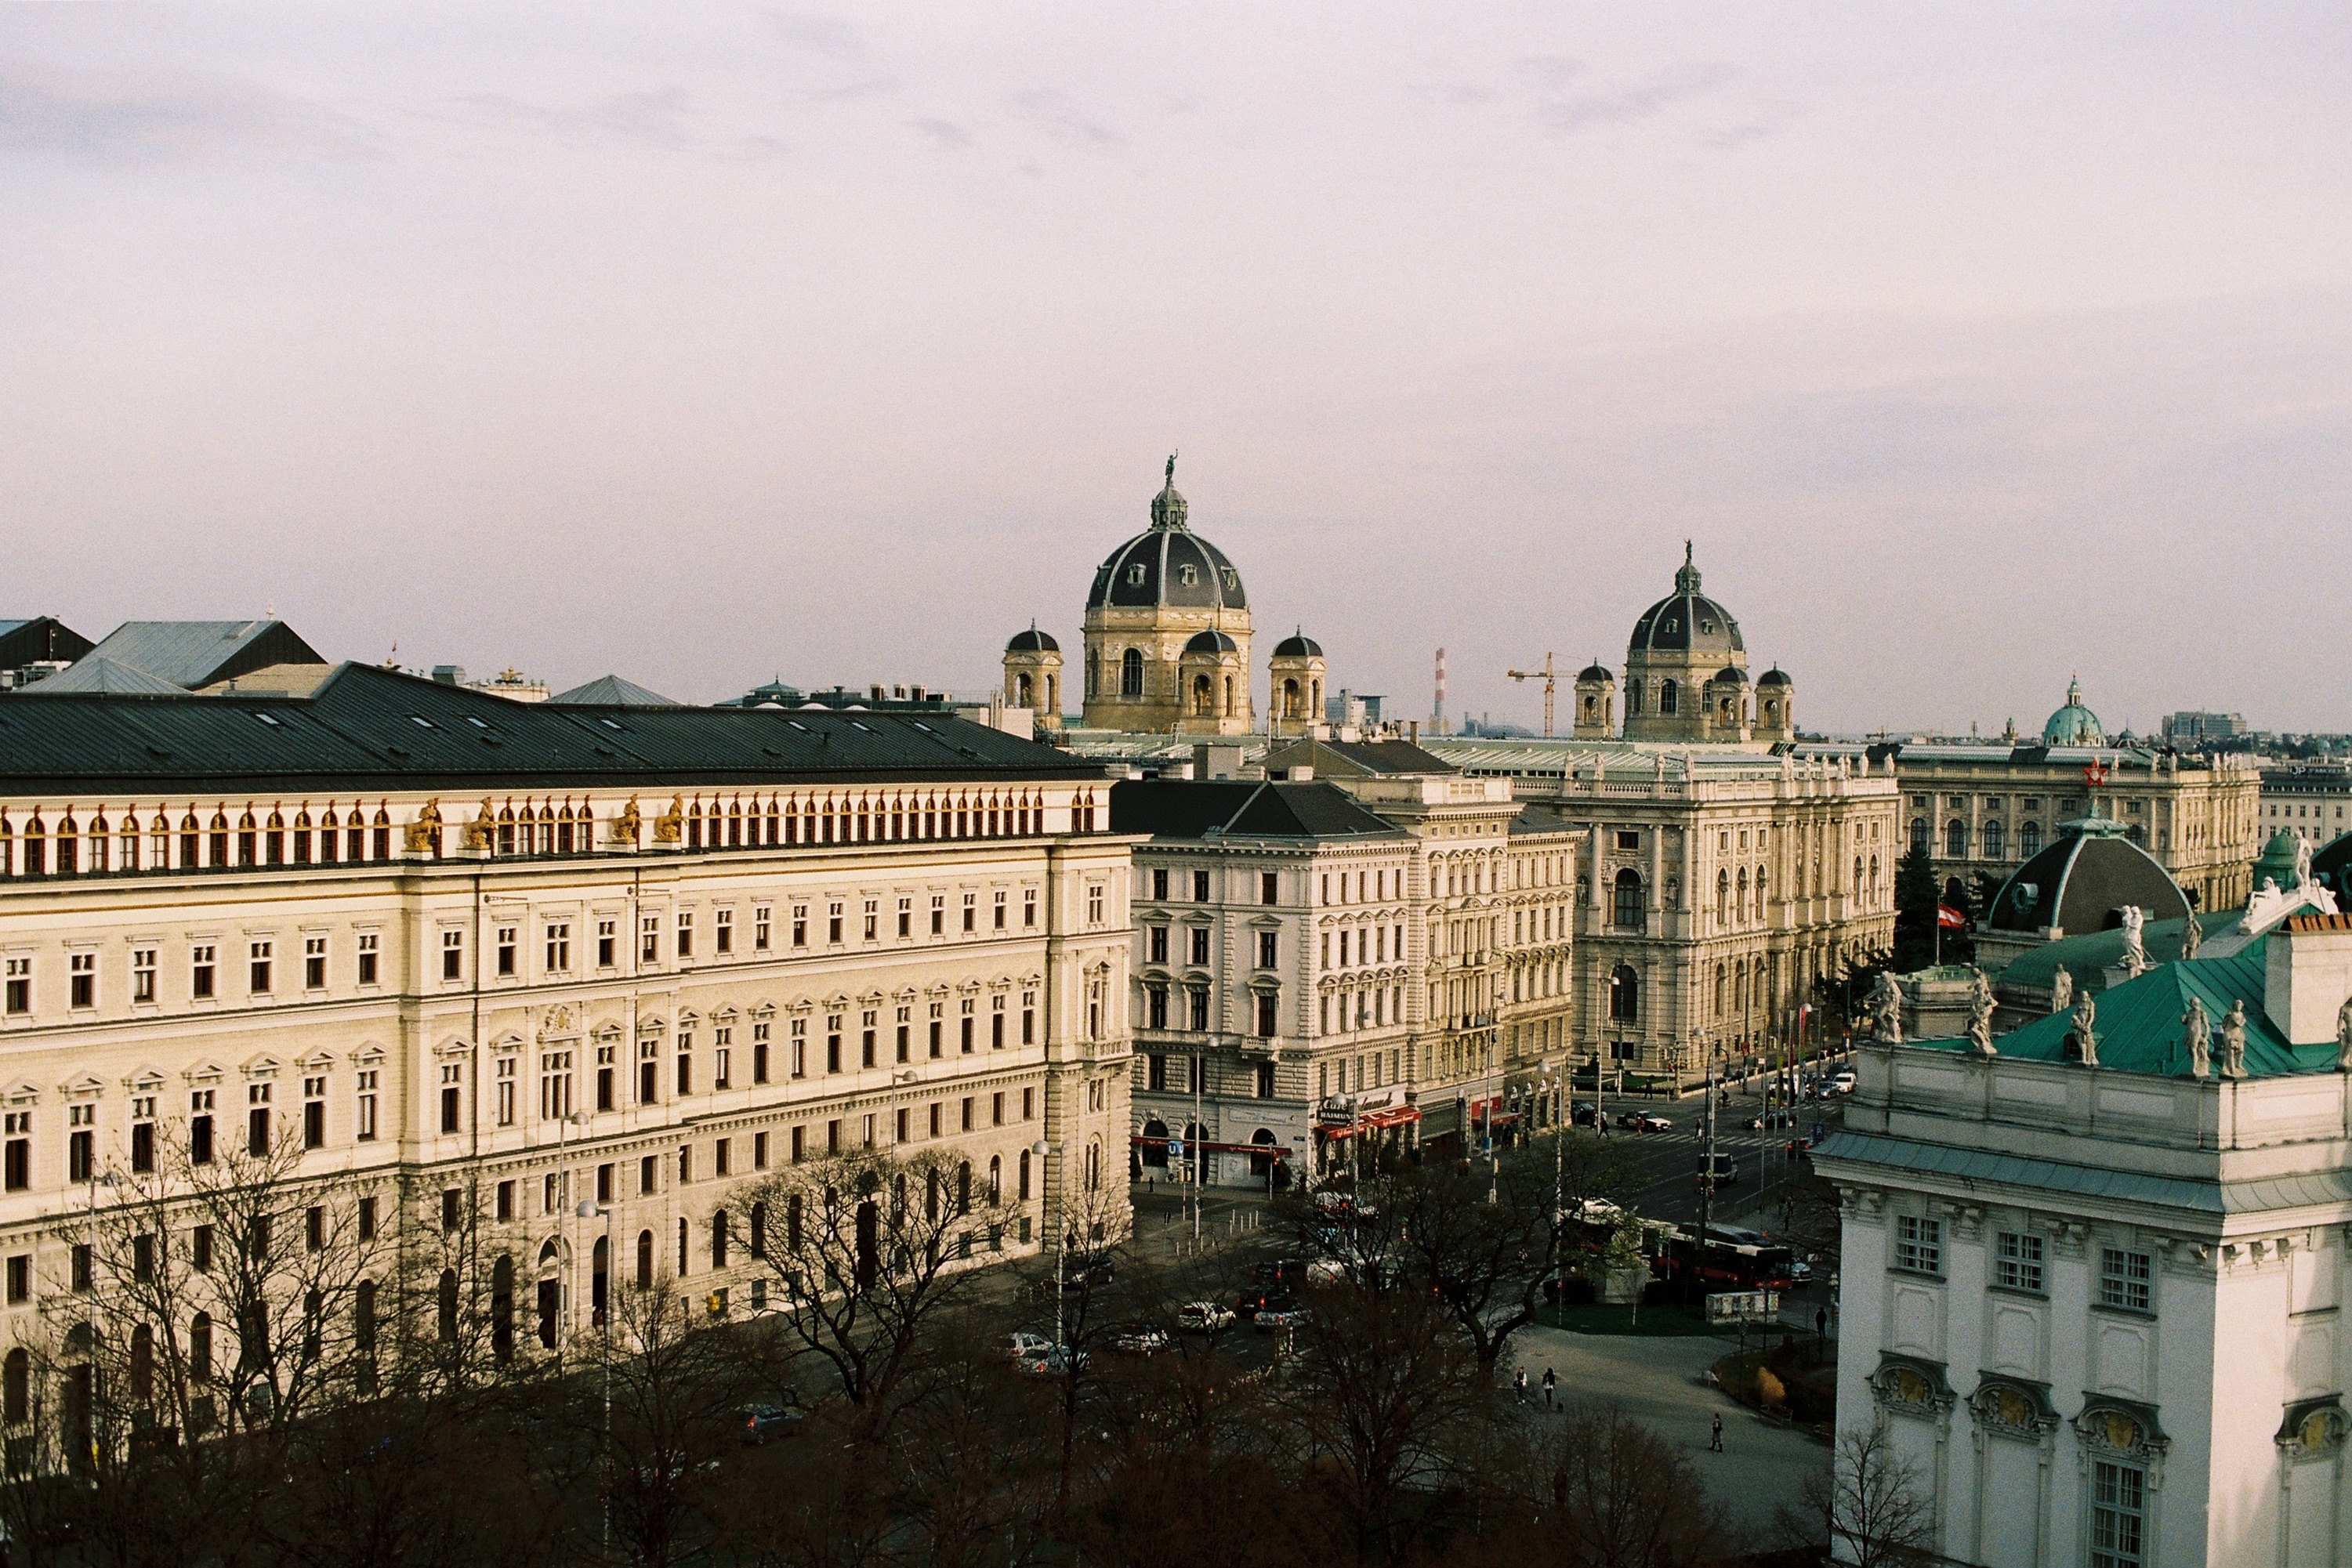
town, building, chateau, palace, city, cityscape, downtown, landmark, tourism, town square, urban area, ancient history, human settlement